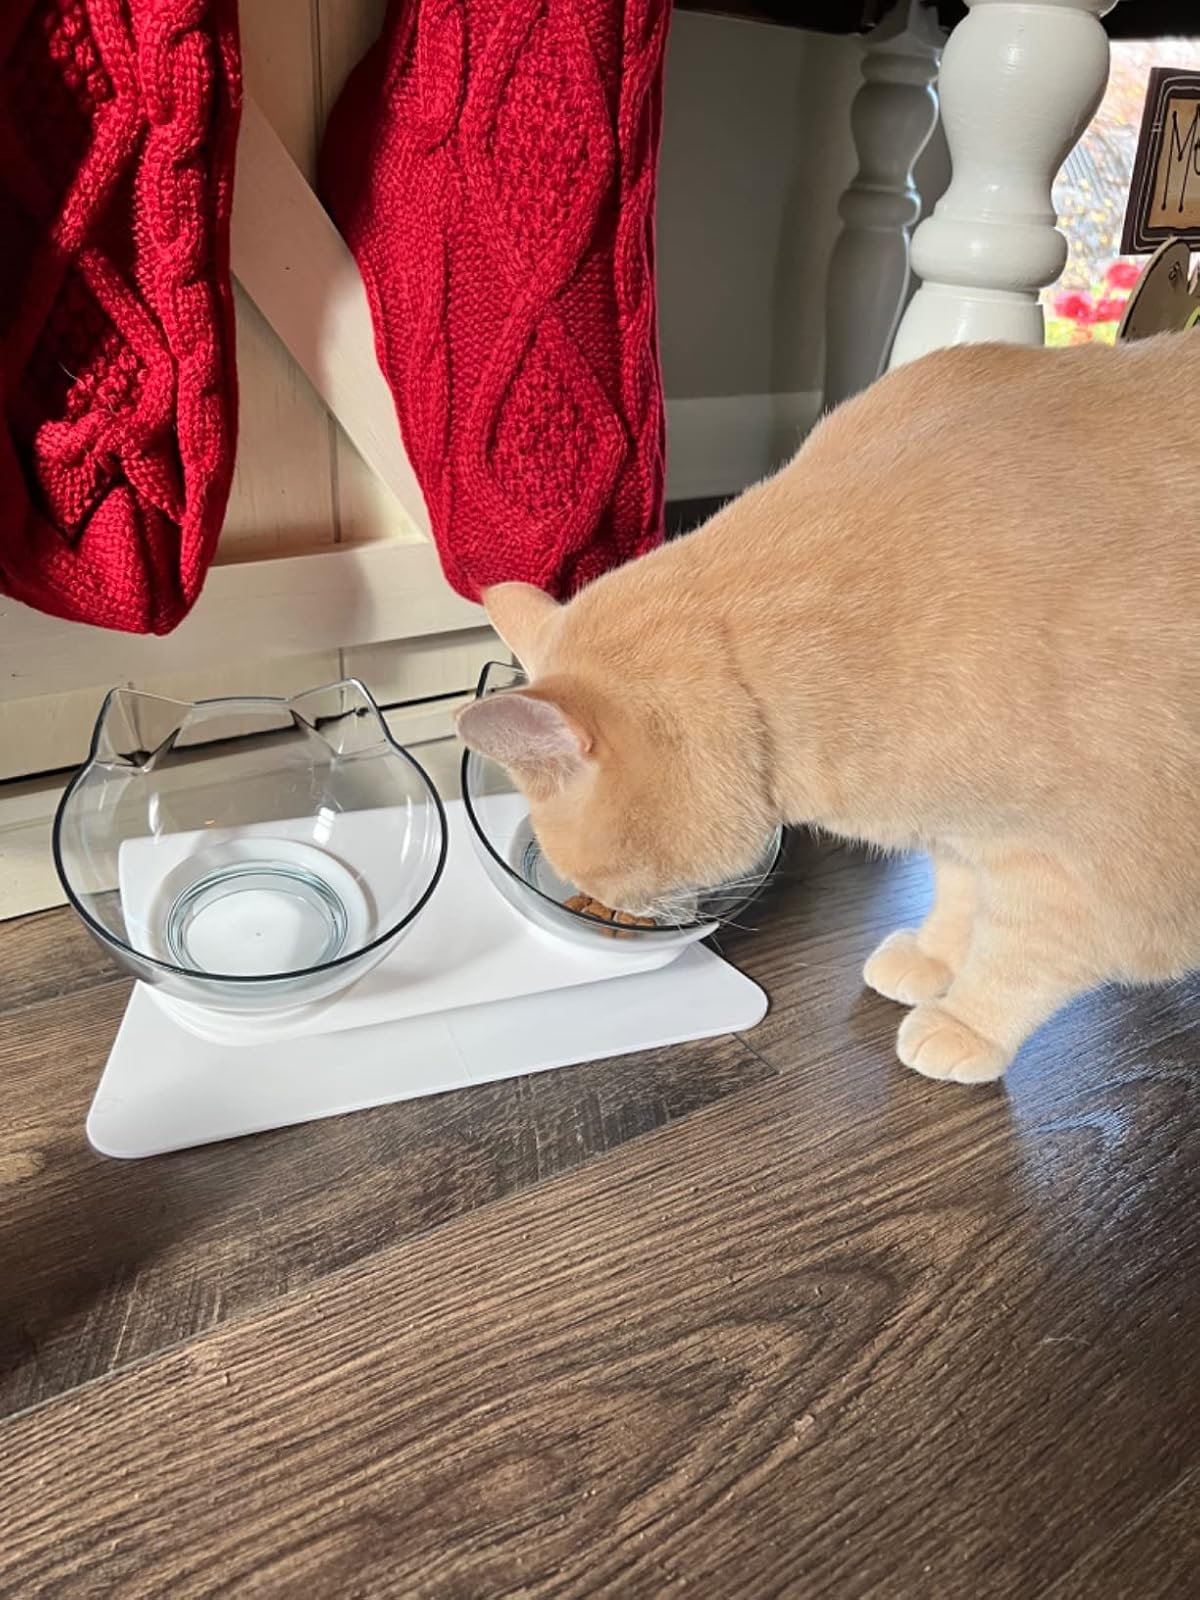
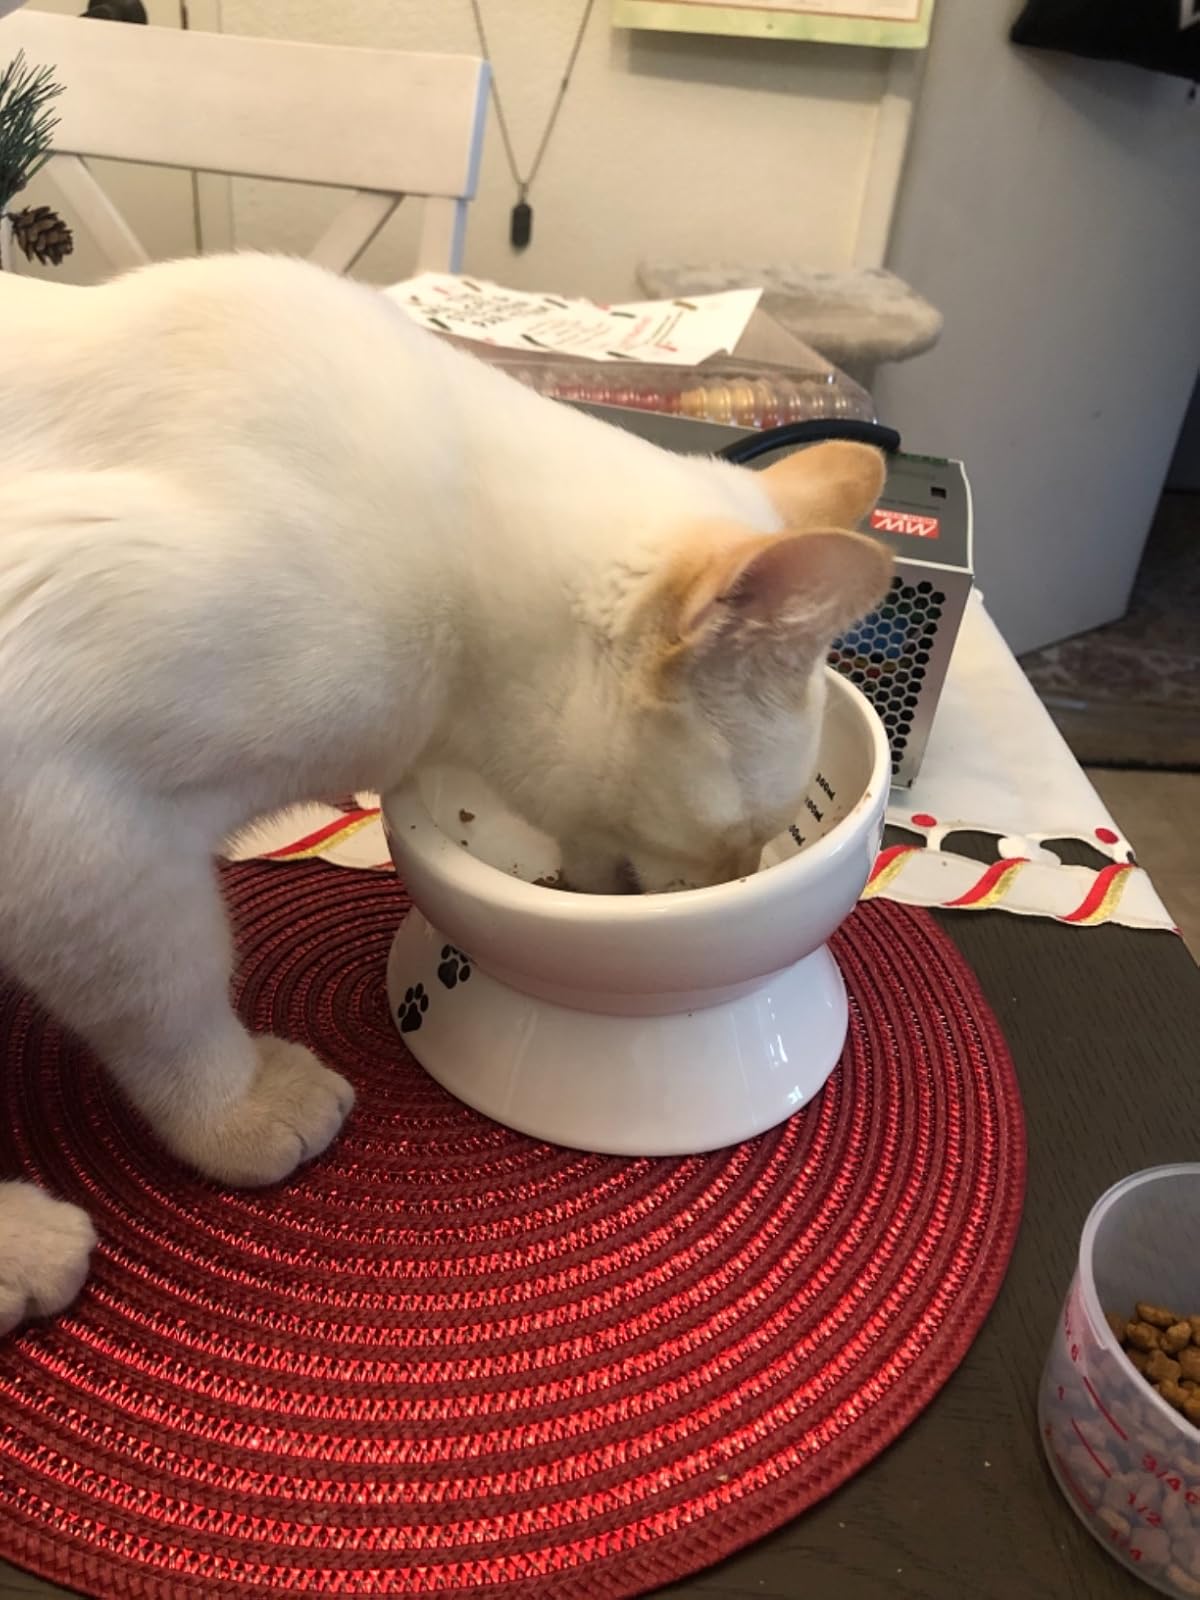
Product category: items_bowl
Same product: no